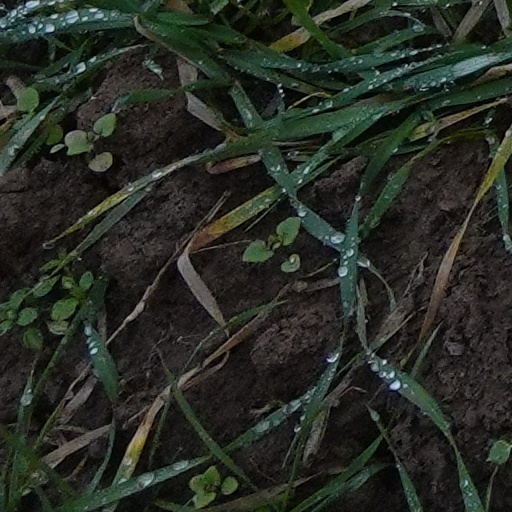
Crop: wheat